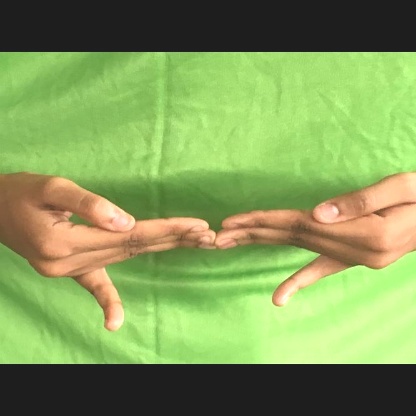
Mudra: Khatva